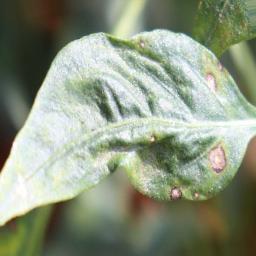
Label: cercospora